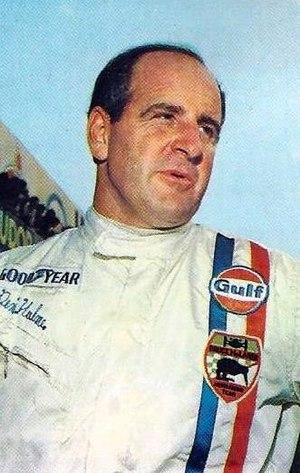
Denis Hulme (1970)
Le sport en Nouvelle-Zélande est largement influencé par l'histoire du pays, ancienne colonie britannique. Parmi les sports les plus populaires se trouvent donc le rugby, le cricket et le netball, ainsi que le golf, le nautisme, l'aviron et en moindre mesure le football. Des sports d'hiver sont également populaires comme le ski et le snowboard, grâce à la présence des Alpes du Sud.